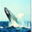
Label: whale